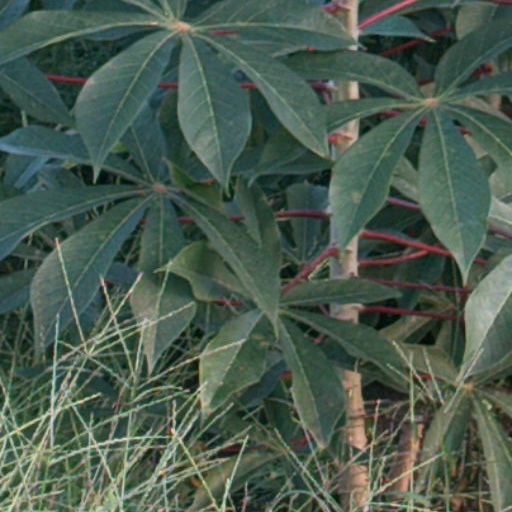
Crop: cassava